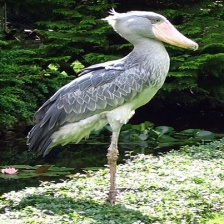
Species: SHOEBILL
Scientific name: BALAENICEPS REX